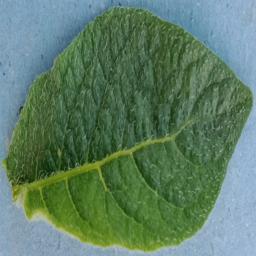
Etiqueta: Sana